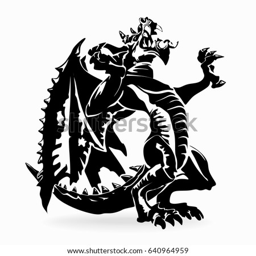
dragon on a white background , vector